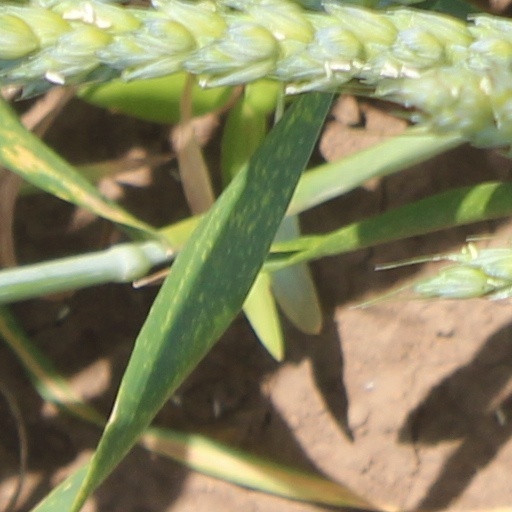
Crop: wheat